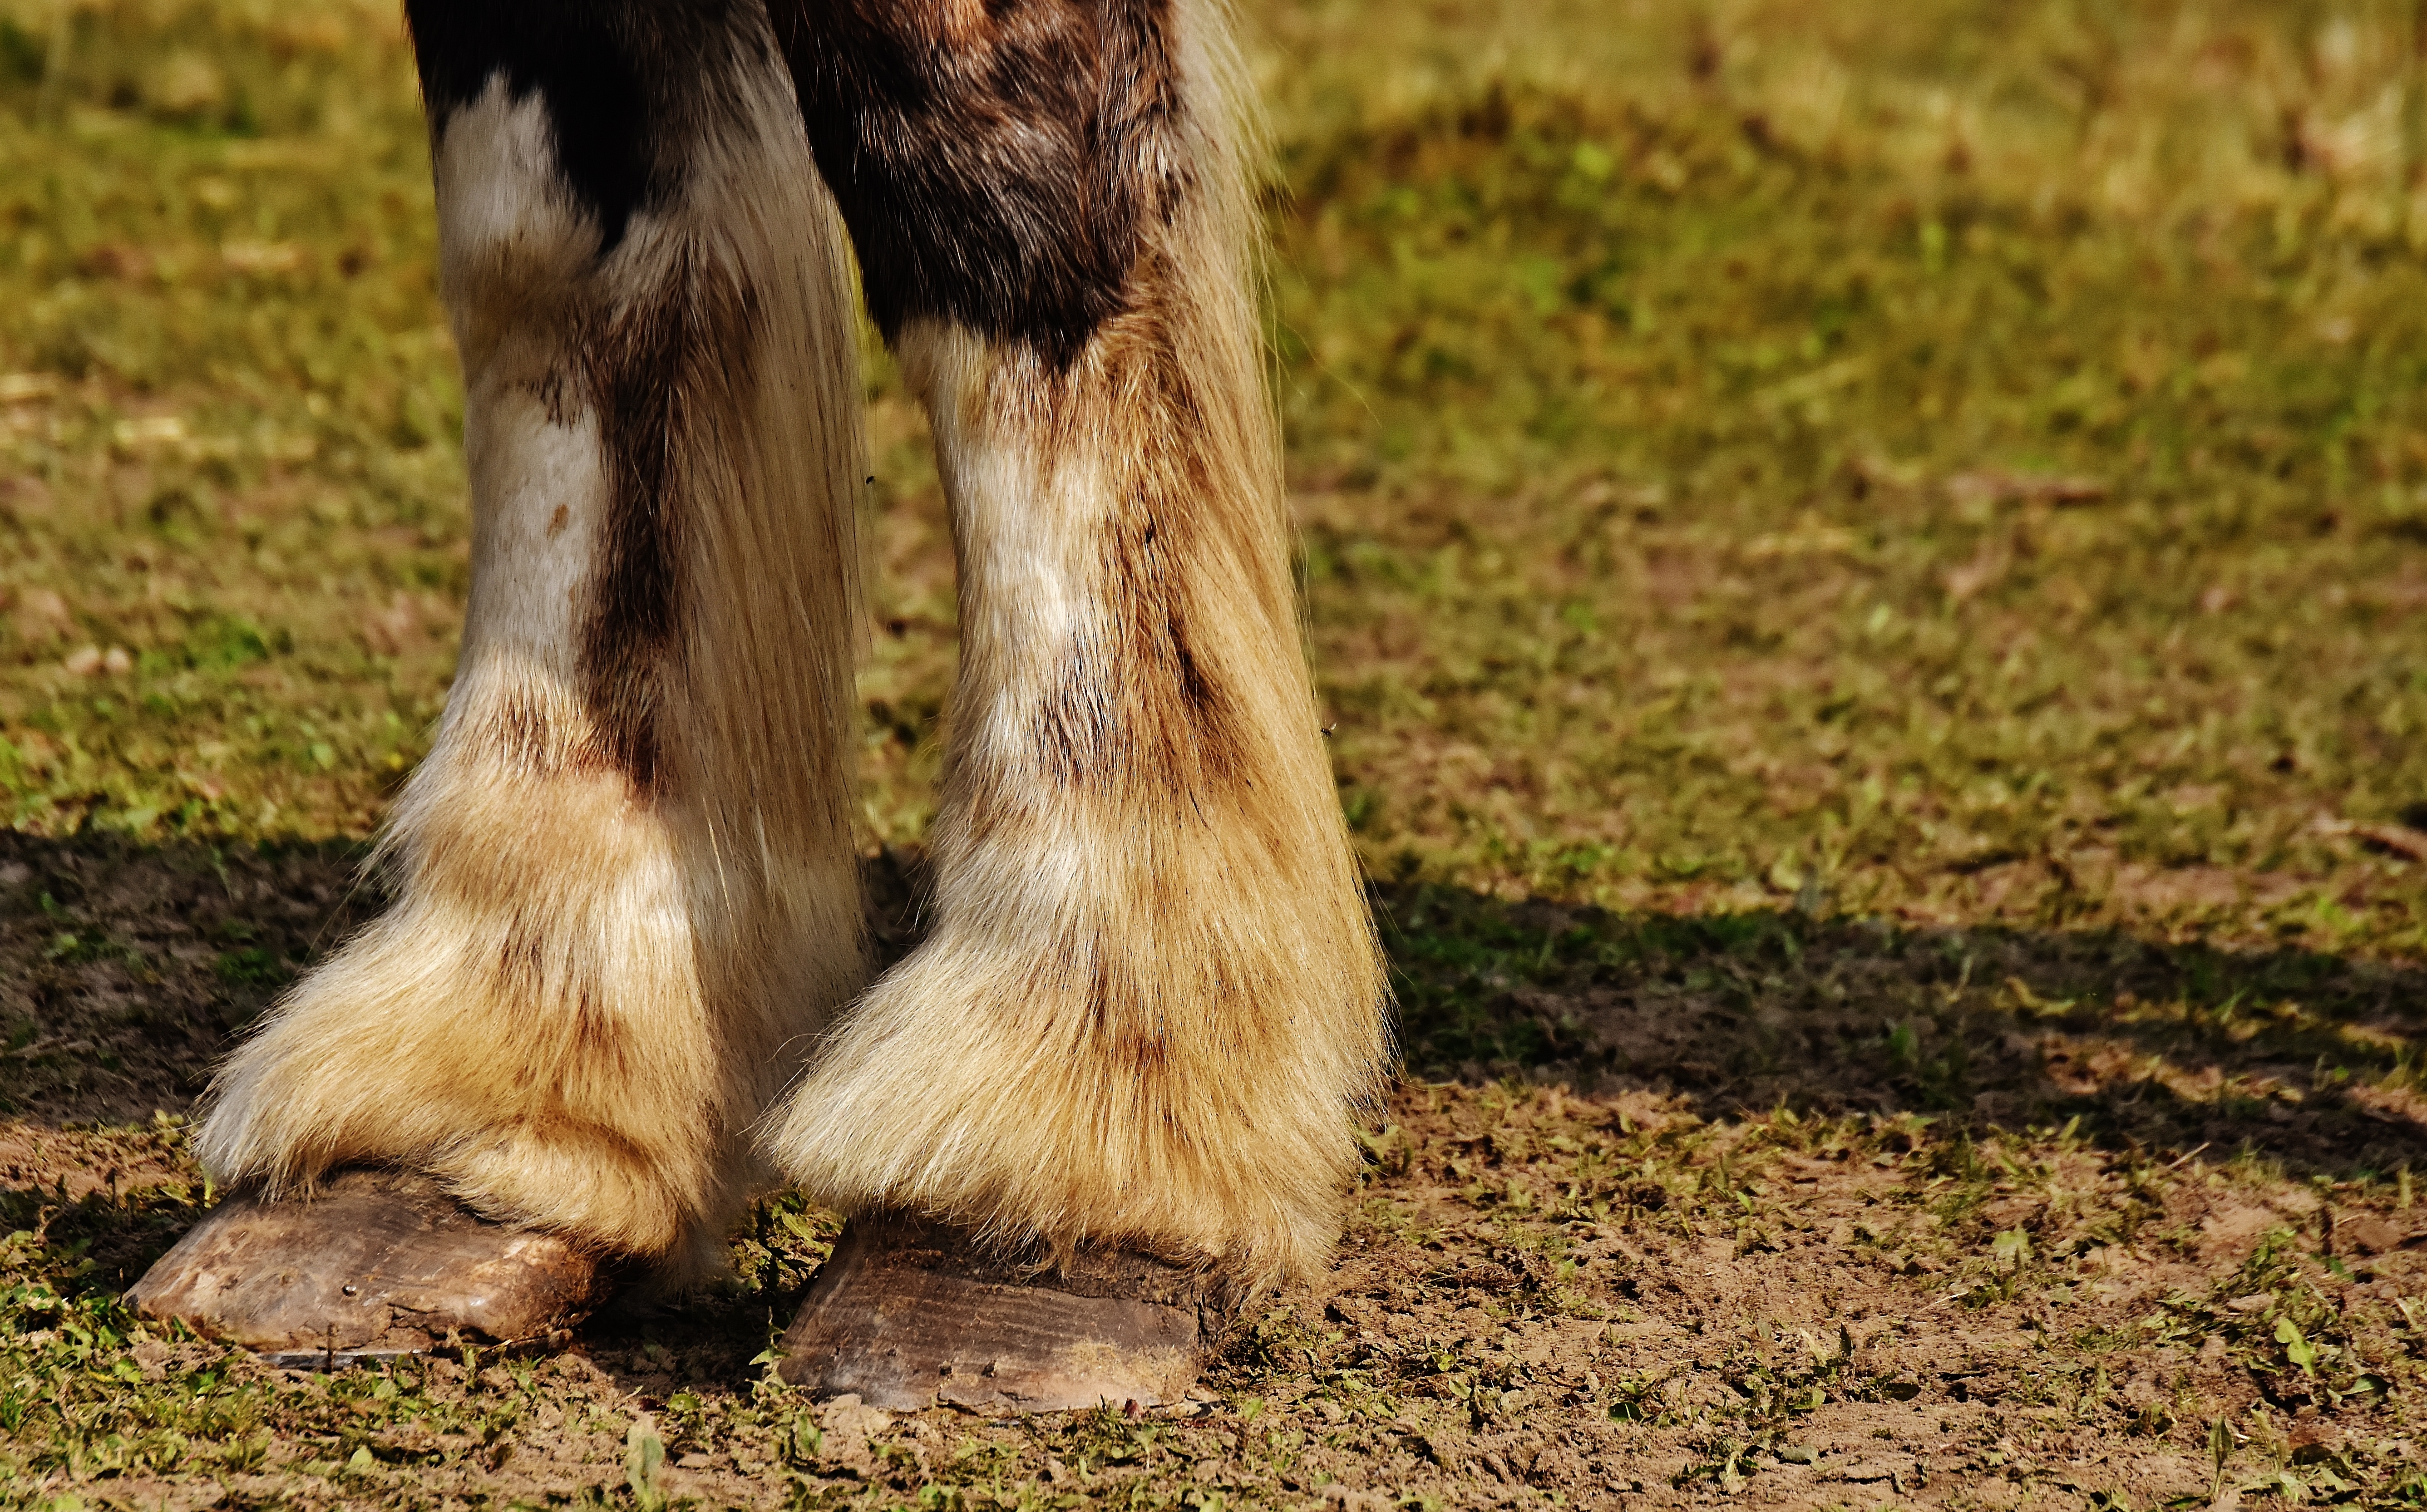
grass, meadow, animal, wildlife, horse, mammal, ride, hoof, coupling, animal world, wildlife photography, shire horse, big horse, reitstall, forelegs, dog like mammal